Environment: real
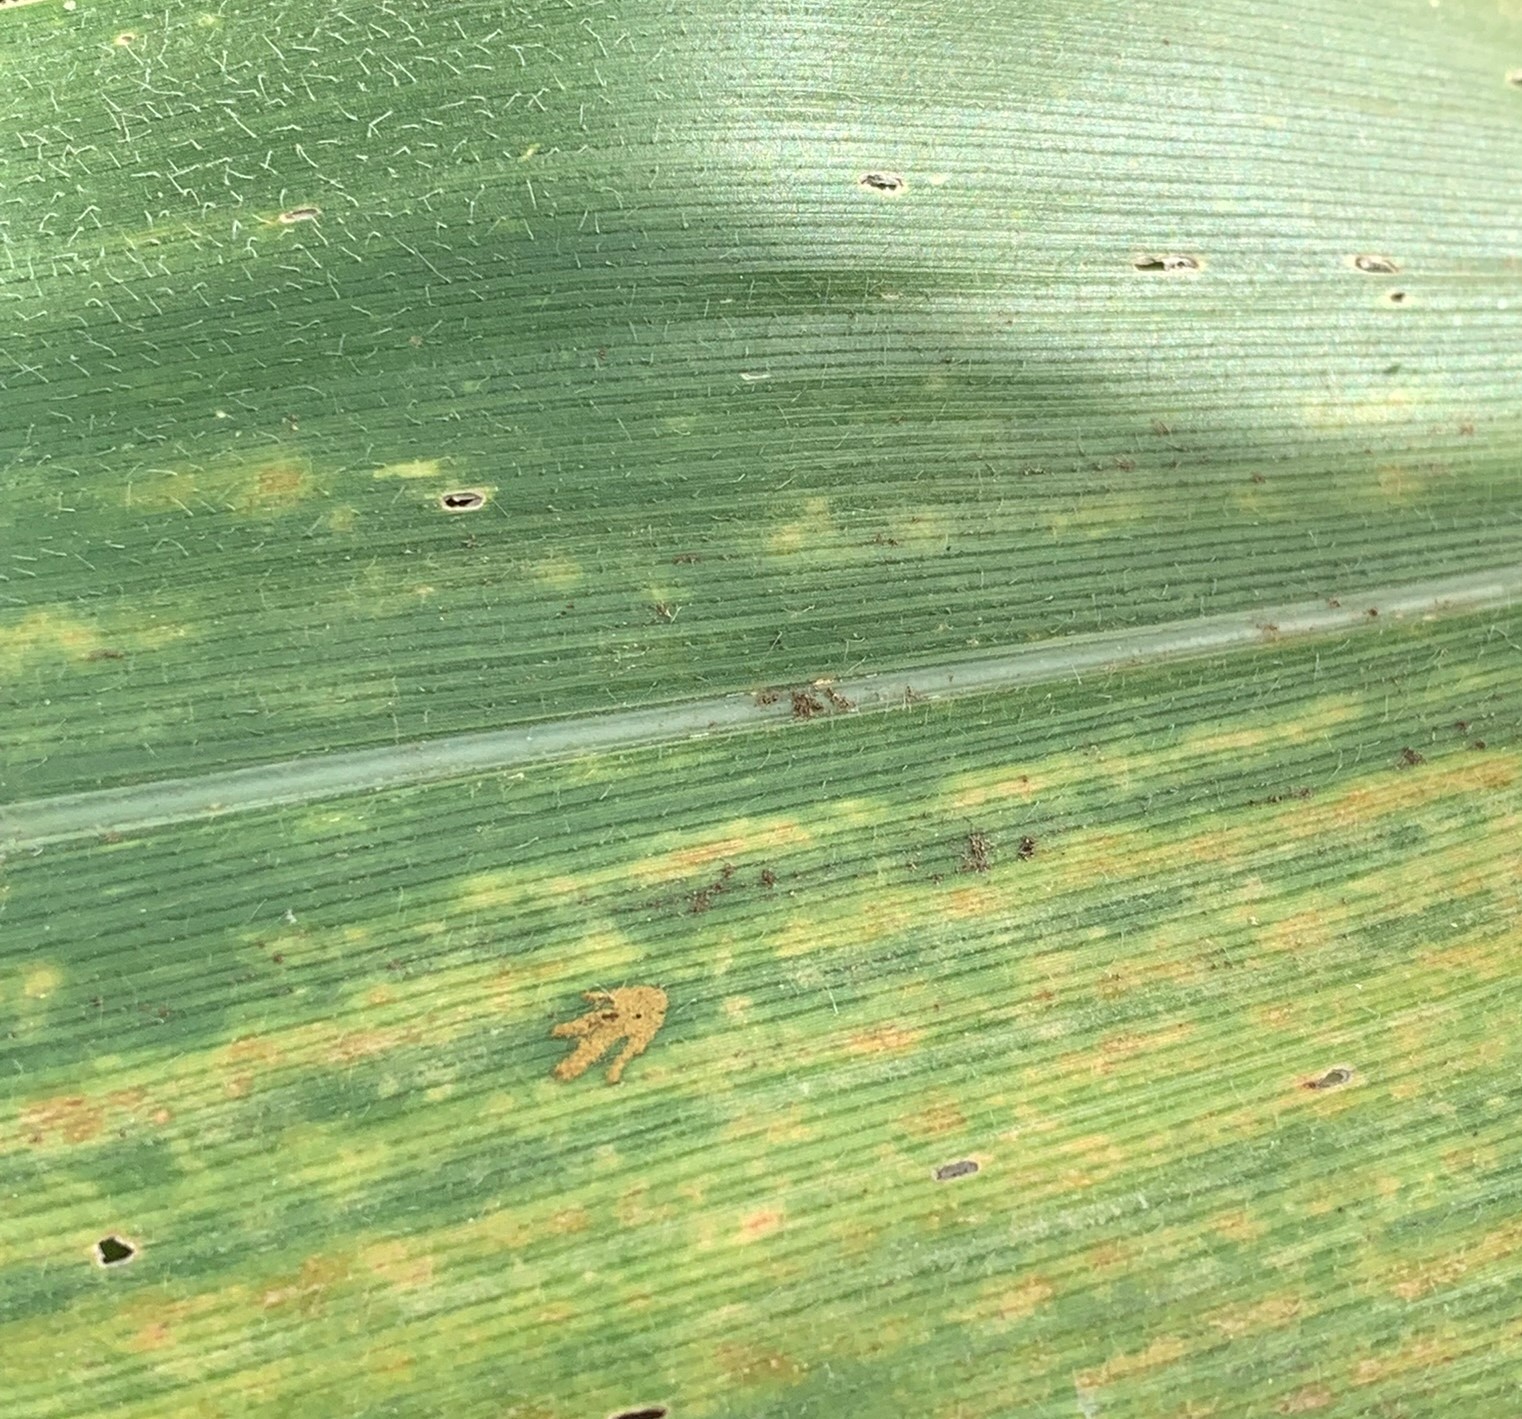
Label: lethal_necrosis